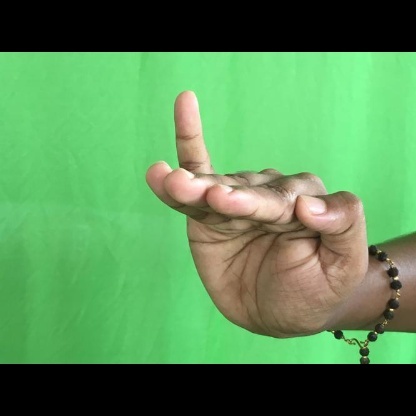
Mudra: Hamsapaksha